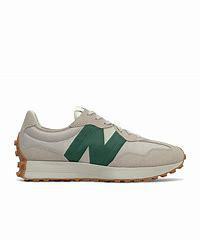
Brand: New
Model: Balance 327